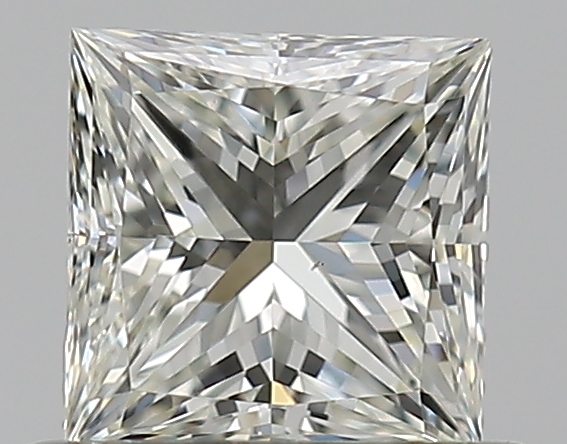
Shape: princess
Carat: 0.52
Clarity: VS1
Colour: J
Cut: EX
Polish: EX
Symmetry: VG
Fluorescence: N
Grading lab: GIA
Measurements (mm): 4.47 x 4.4 x 3.24